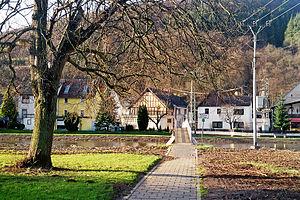
Roßbach est une municipalité du Verbandsgemeinde Waldbreitbach, dans l'arrondissement de Neuwied, en Rhénanie-Palatinat, dans l'ouest de l'Allemagne.
Le Wied est une rivière d'environ 102 km sud-ouest de l'Allemagne et prend sa source à proximité de Hachenburg. Elle coule généralement vers le sud-ouest à travers les Westerwald dans la Rhénanie-Palatinat jusqu'au Rhin. La rivière traverse également les villes d'Altenkirchen, Neustadt et de Waldbreitbach avant d'arriver dans le Rhin à Neuwied